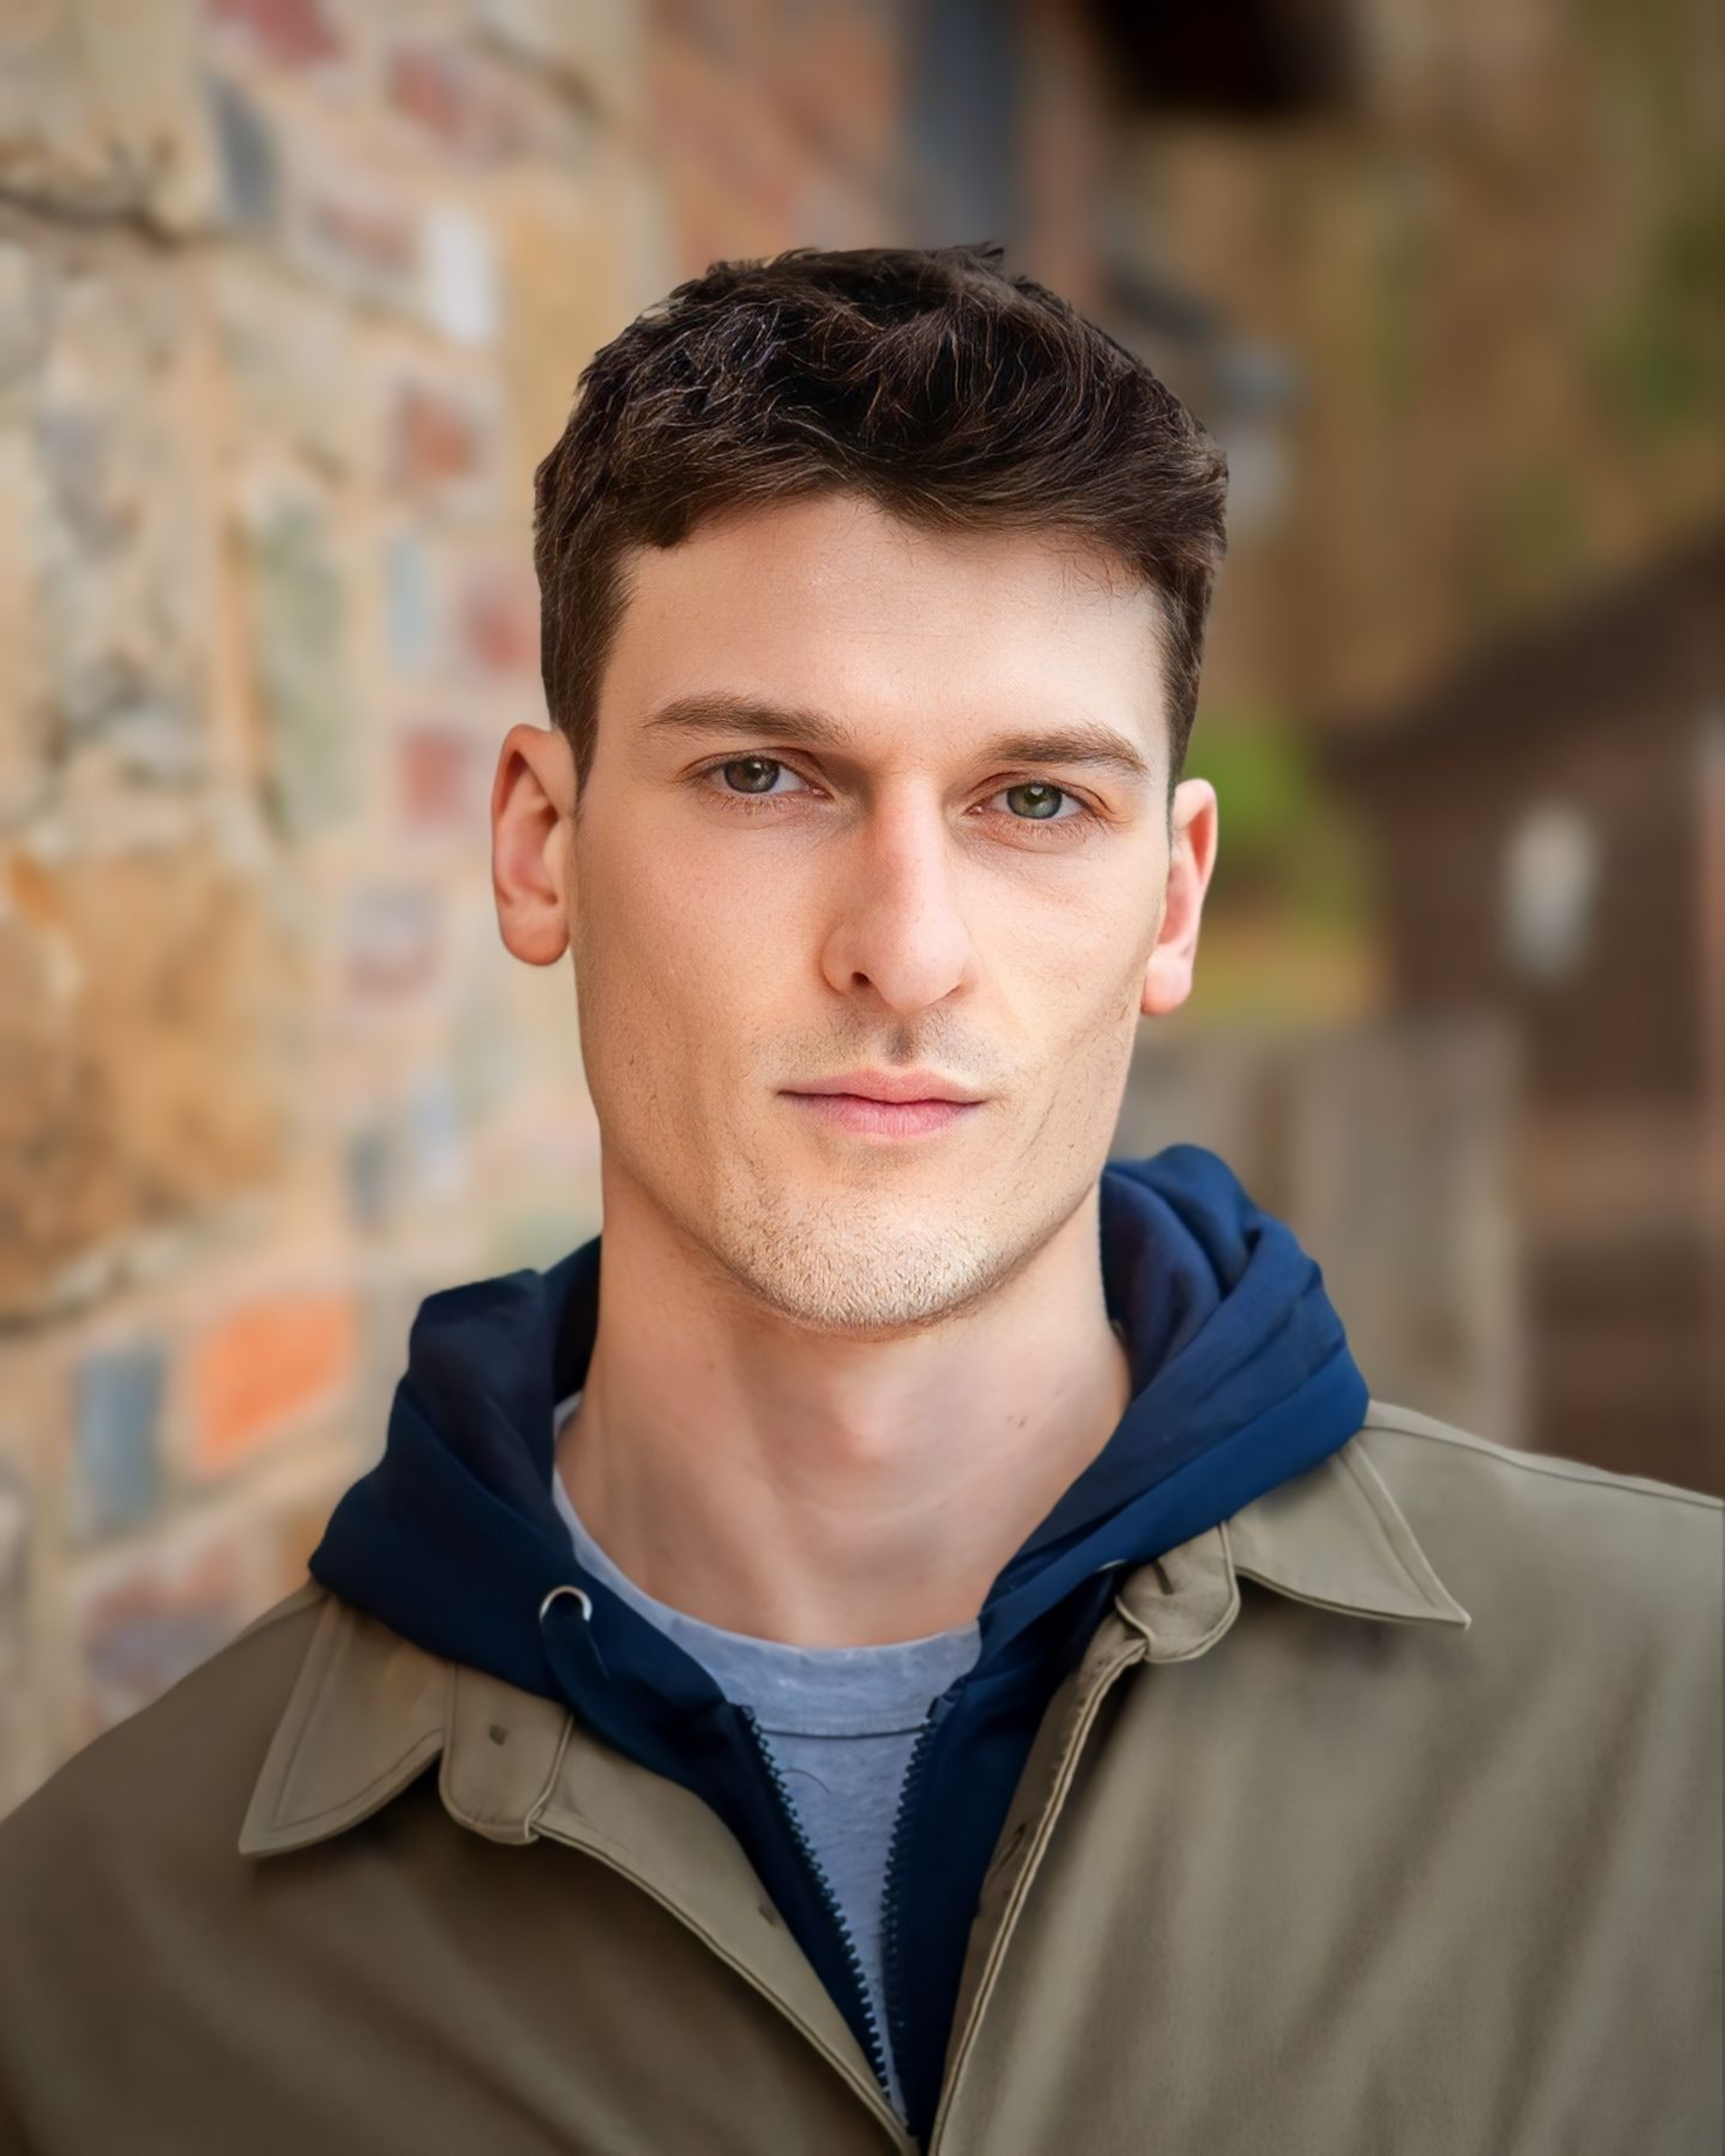
man, posing, smile, forehead, nose, cheek, lip, chin, outerwear, eyebrow, shoulder, eye, facial expression, mouth, neck, jaw, flash photography, sleeve, collar, eyelash, cool, black hair, happy, white collar worker, electric blue, brown hair, Caesar cut, beard, formal wear, portrait photography, portrait, top, eyewear, facial hair, zipper, photo shoot, uniform, model